Sinsharishkun

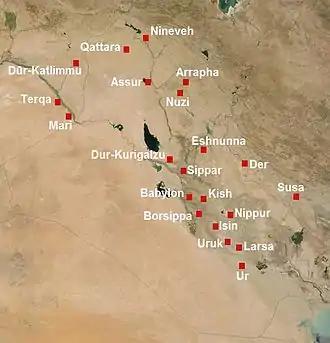
Locations of some major Mesopotamian cities

In the middle of 627 BC, Ashurbanipal's son and successor Aššur-etil-ilāni died, leading to Aššur-etil-ilāni's brother Sîn-šar-iškun ascending to the Assyrian throne. Although it has been suggested by several historians, there is no evidence to prove the idea that Aššur-etil-ilāni was deposed in a coup by his brother. Sîn-šar-iškun's inscriptions state that he was selected for the kingship from among several of "his equals" (i.e., his brothers) by the gods."